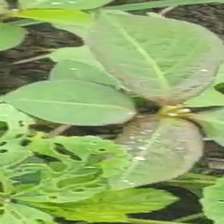
Weed species: Moti_dudhi(Euphorbia_geneculata_L)